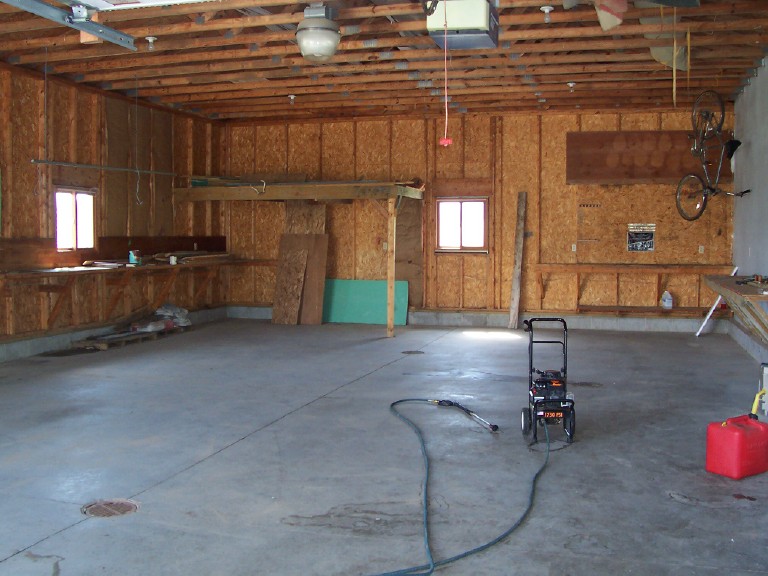
Room type: garage